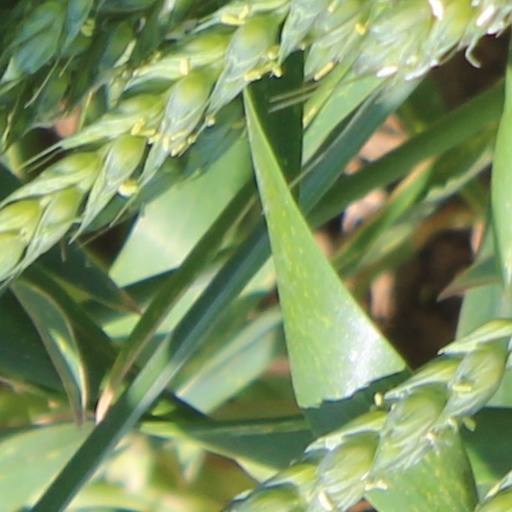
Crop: wheat